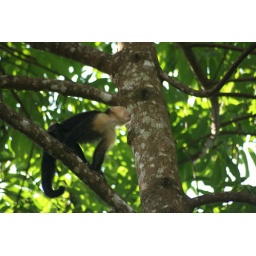
white faced monkeys above our place